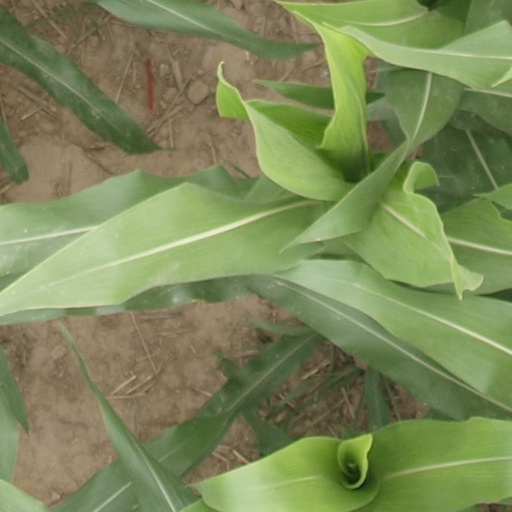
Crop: maize; corn